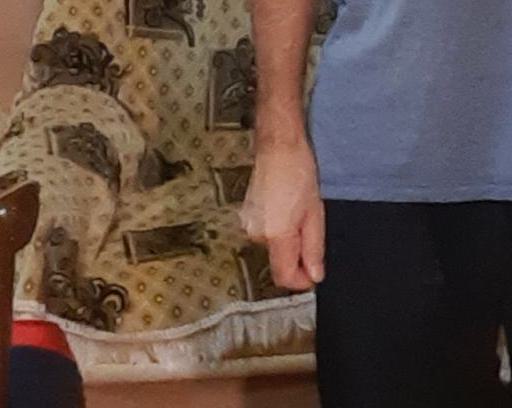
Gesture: no_gesture